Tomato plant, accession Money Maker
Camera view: bottom (45 deg); turntable rotation: 330 degrees
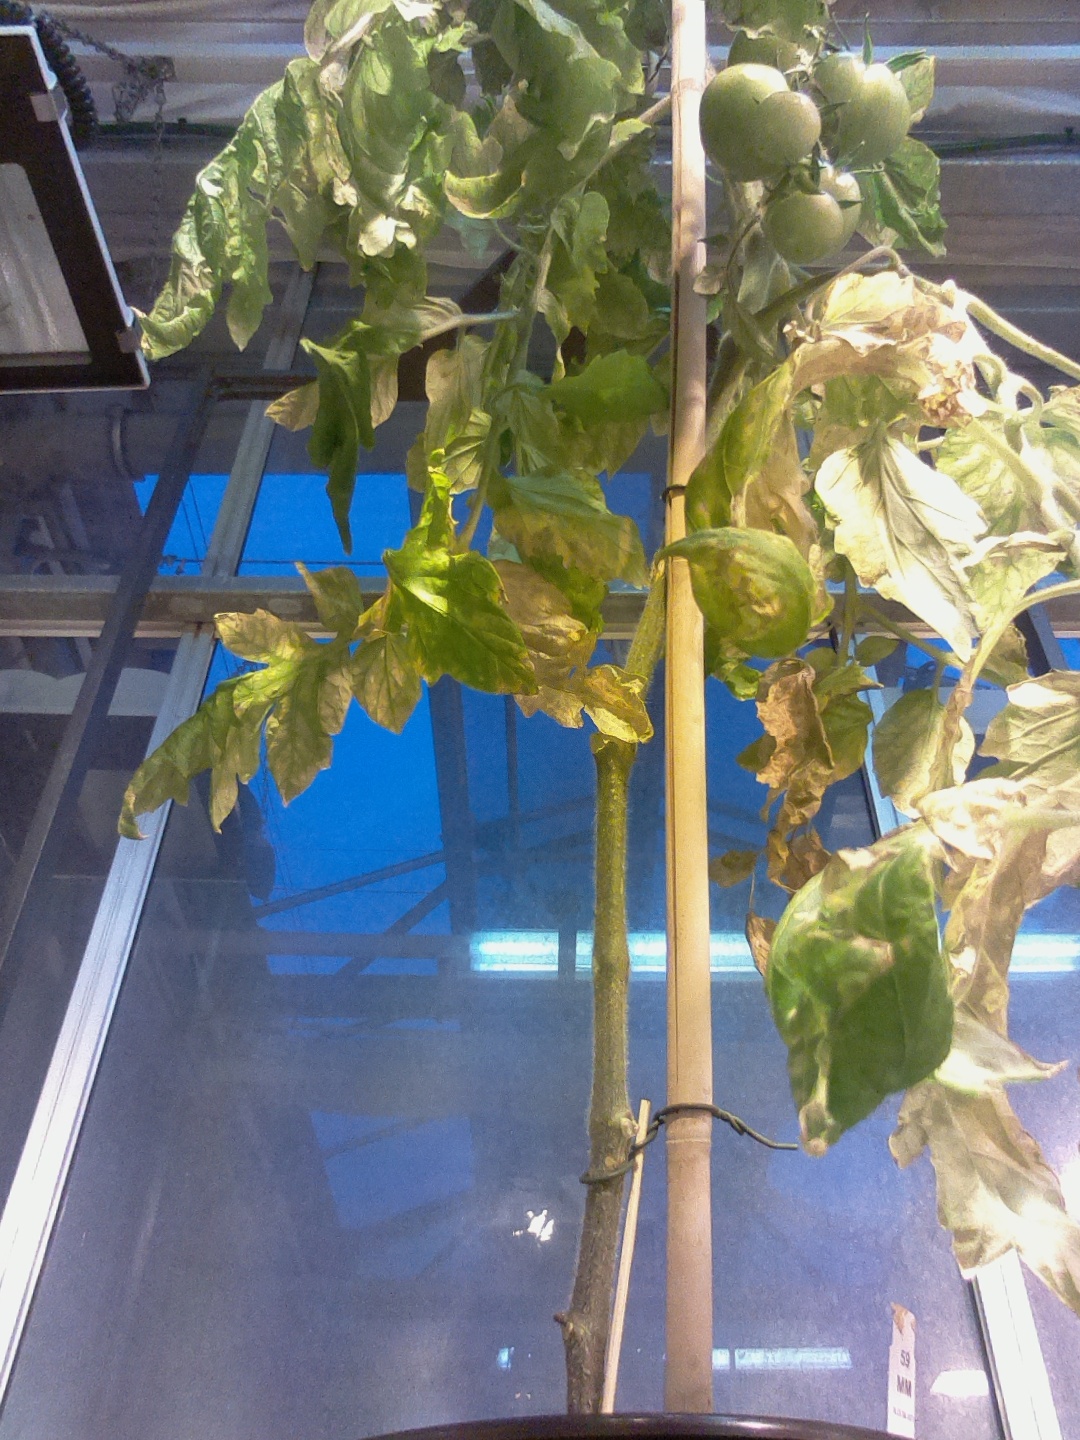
BBCH growth stage 78: 80% -90% of final fruit size